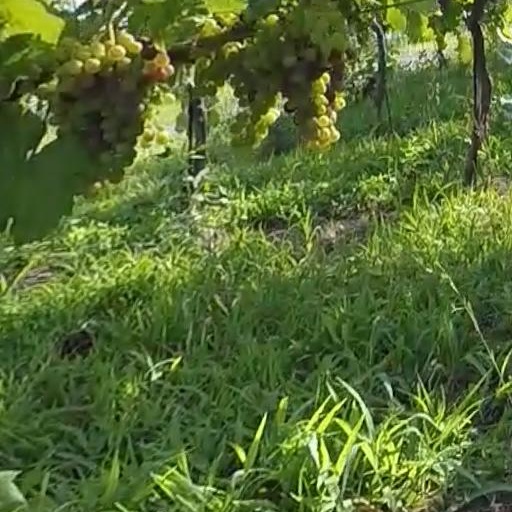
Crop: grape